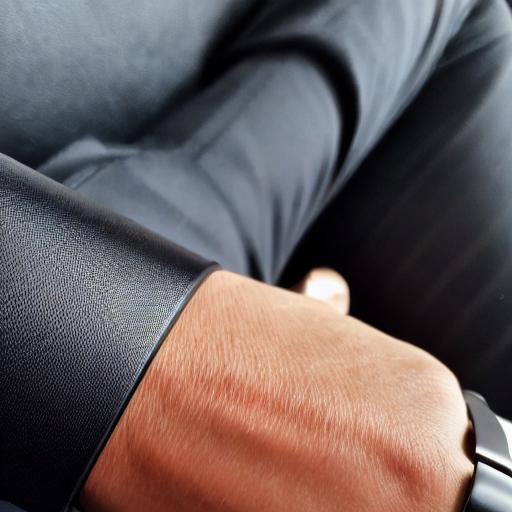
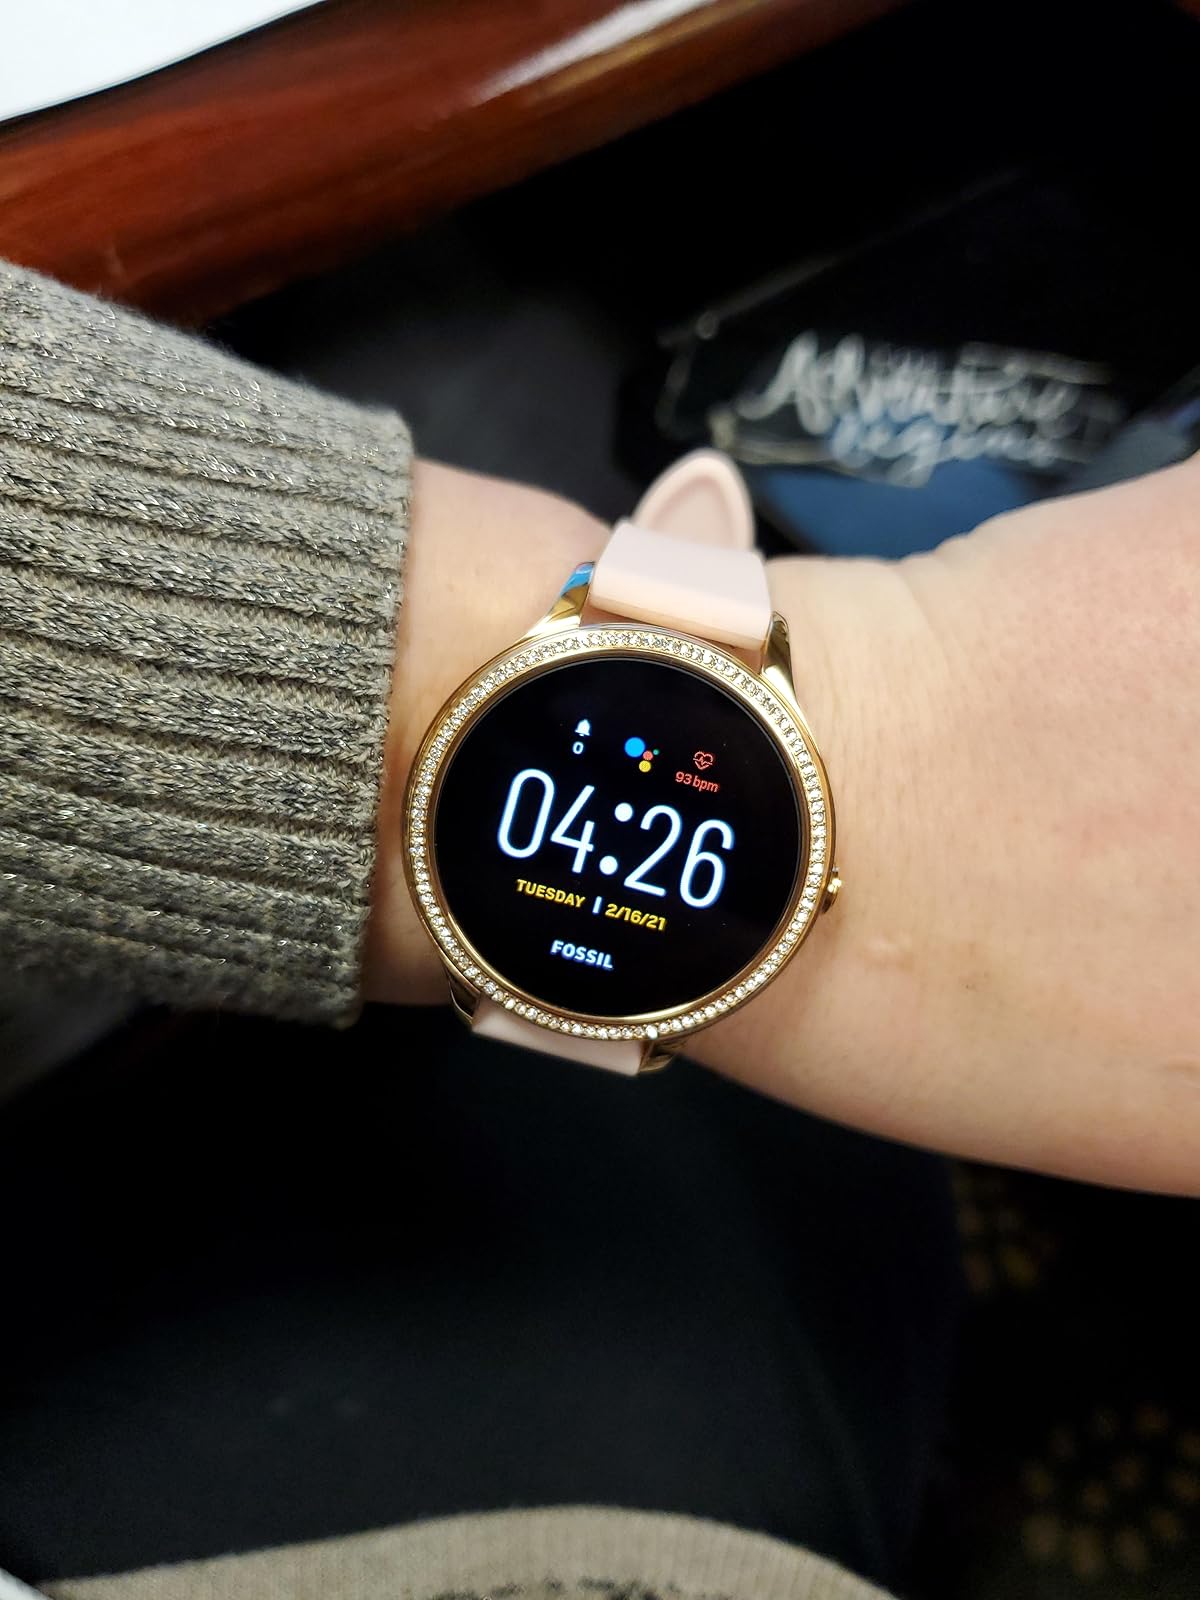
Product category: smartwatch
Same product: no